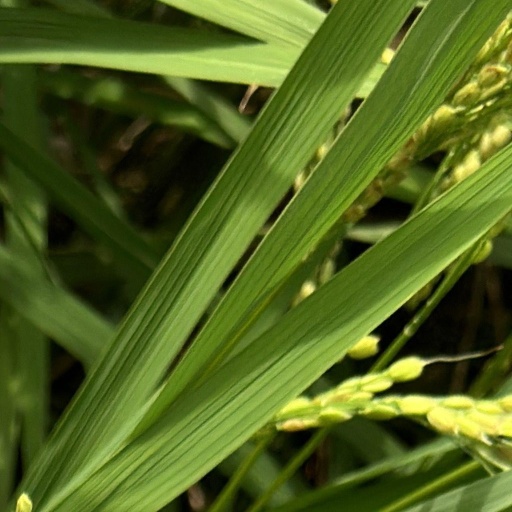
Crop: rice